Bruges

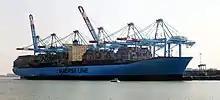
The "Elly Mærsk", at Zeebrugge, one of the world's largest container ships

Driving within the 'egg', the historical centre enclosed by the main circle of canals in Bruges is discouraged by traffic management schemes, including a network of one-way streets. The system encourages the use of set routes leading to central car parks and direct exit routes. The car parks are convenient for the central commercial and tourist areas; they are not expensive.